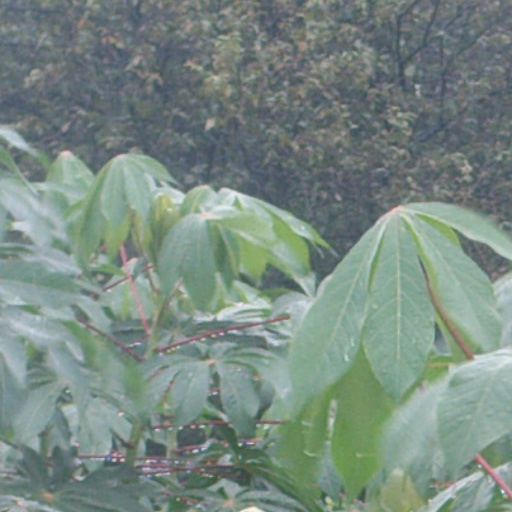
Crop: cassava